Kyrgyz Army

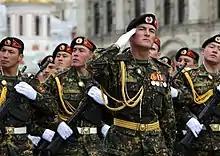

In April 1992, Kyrgyzstan formed a State Committee for Defense Affairs, and in June the republic took control of all troops on its soil (meaning remaining units of the stationed in Kyrgyzstan). In 1994, 30 percent of the officer corps were ethnic Russians. The first commander was General , an ethnic Ukrainian. In Russian sources Luk'yanov is listed as the commander of the 8th Guards Motor Rifle Division from 1985-91.